History of Inter Milan

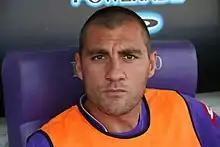
Vieri was regarded as one of the finest strikers in Europe, leading to him becoming the world's most expensive player in 1999 when Inter paid Lazio £32 million (€43 million) for his services.

The 1990s was a period of disappointment for Inter. While their great rivals, Milan and Juventus, were achieving success both domestically and in Europe, Inter were left behind with repeated mediocre results in the domestic league standings, their worst coming in 1993–94 when they finished just one position shy of the relegation zone. Nevertheless, they achieved some European success with three UEFA Cup victories in 1991, 1994 and 1998.